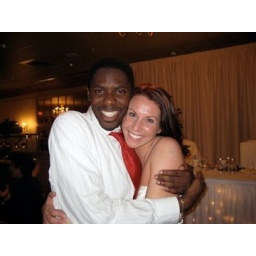
Love him. He's actually my sisters ex-fiancee! Go figure. :-) Glad it's all water under the bridge